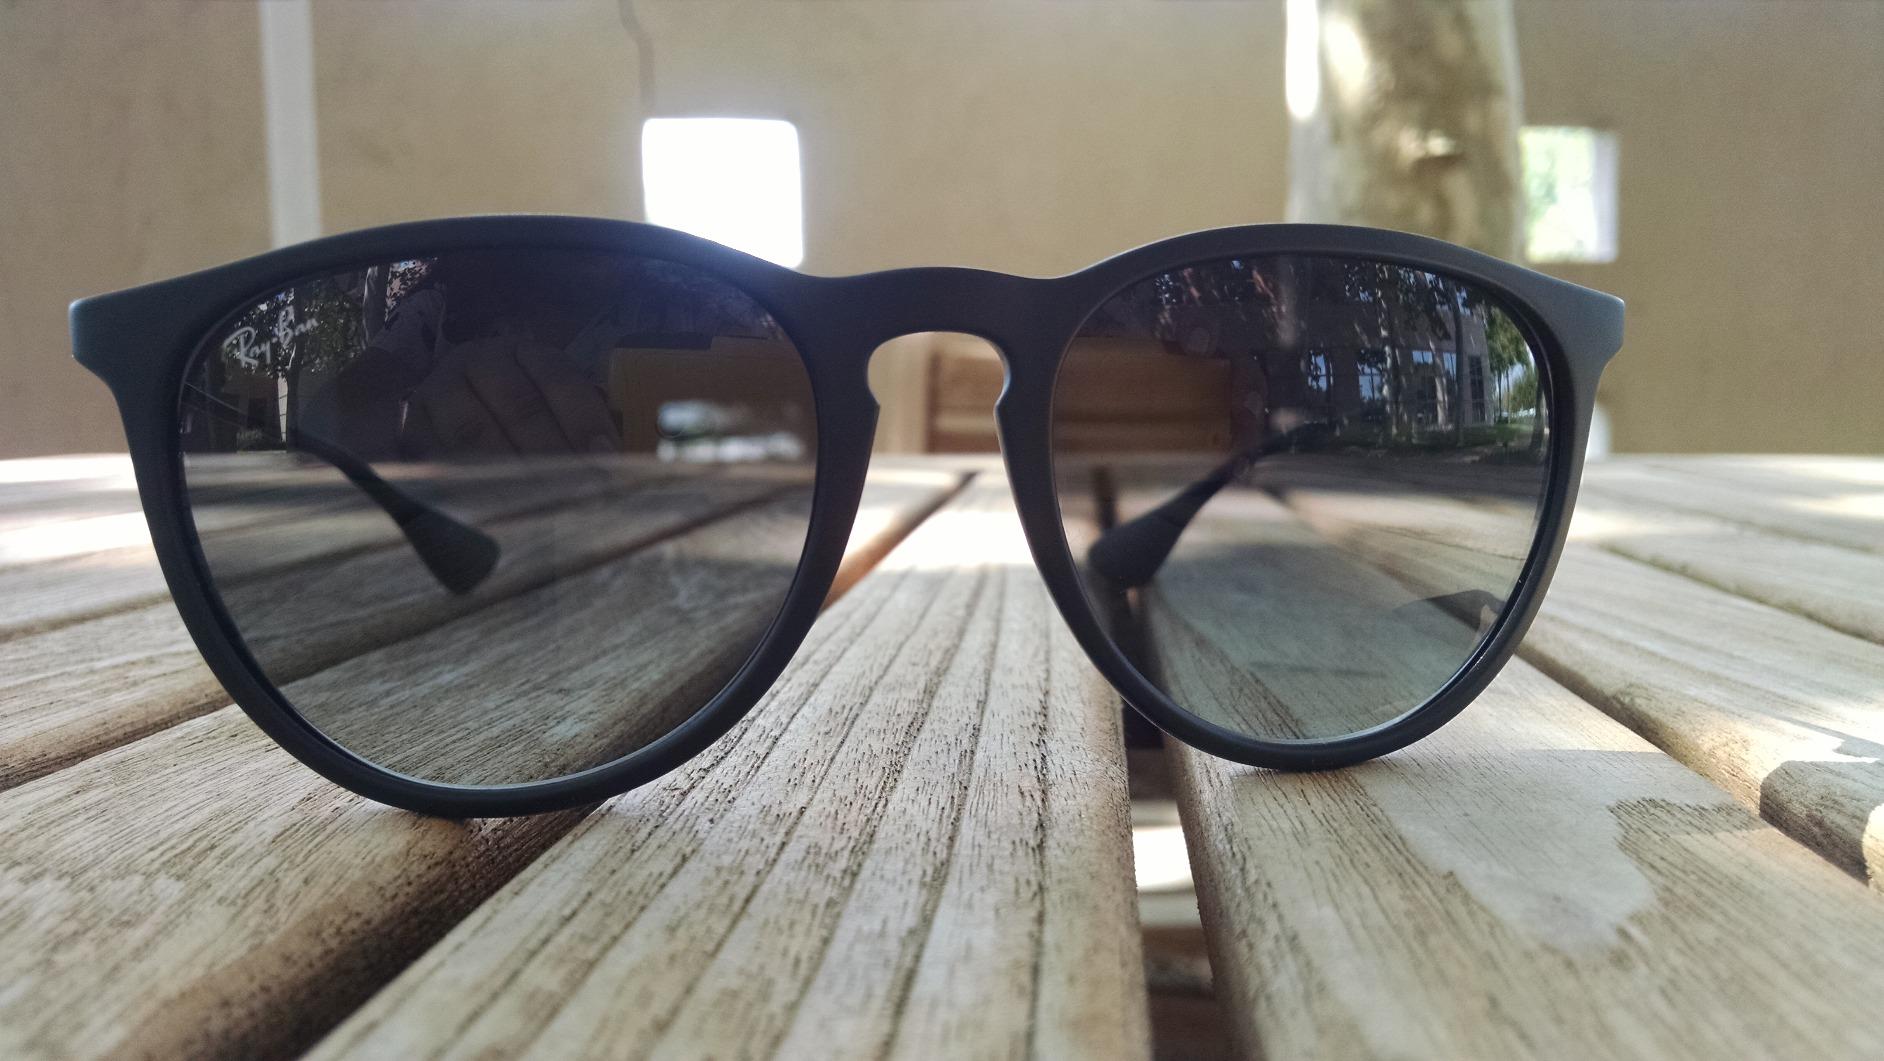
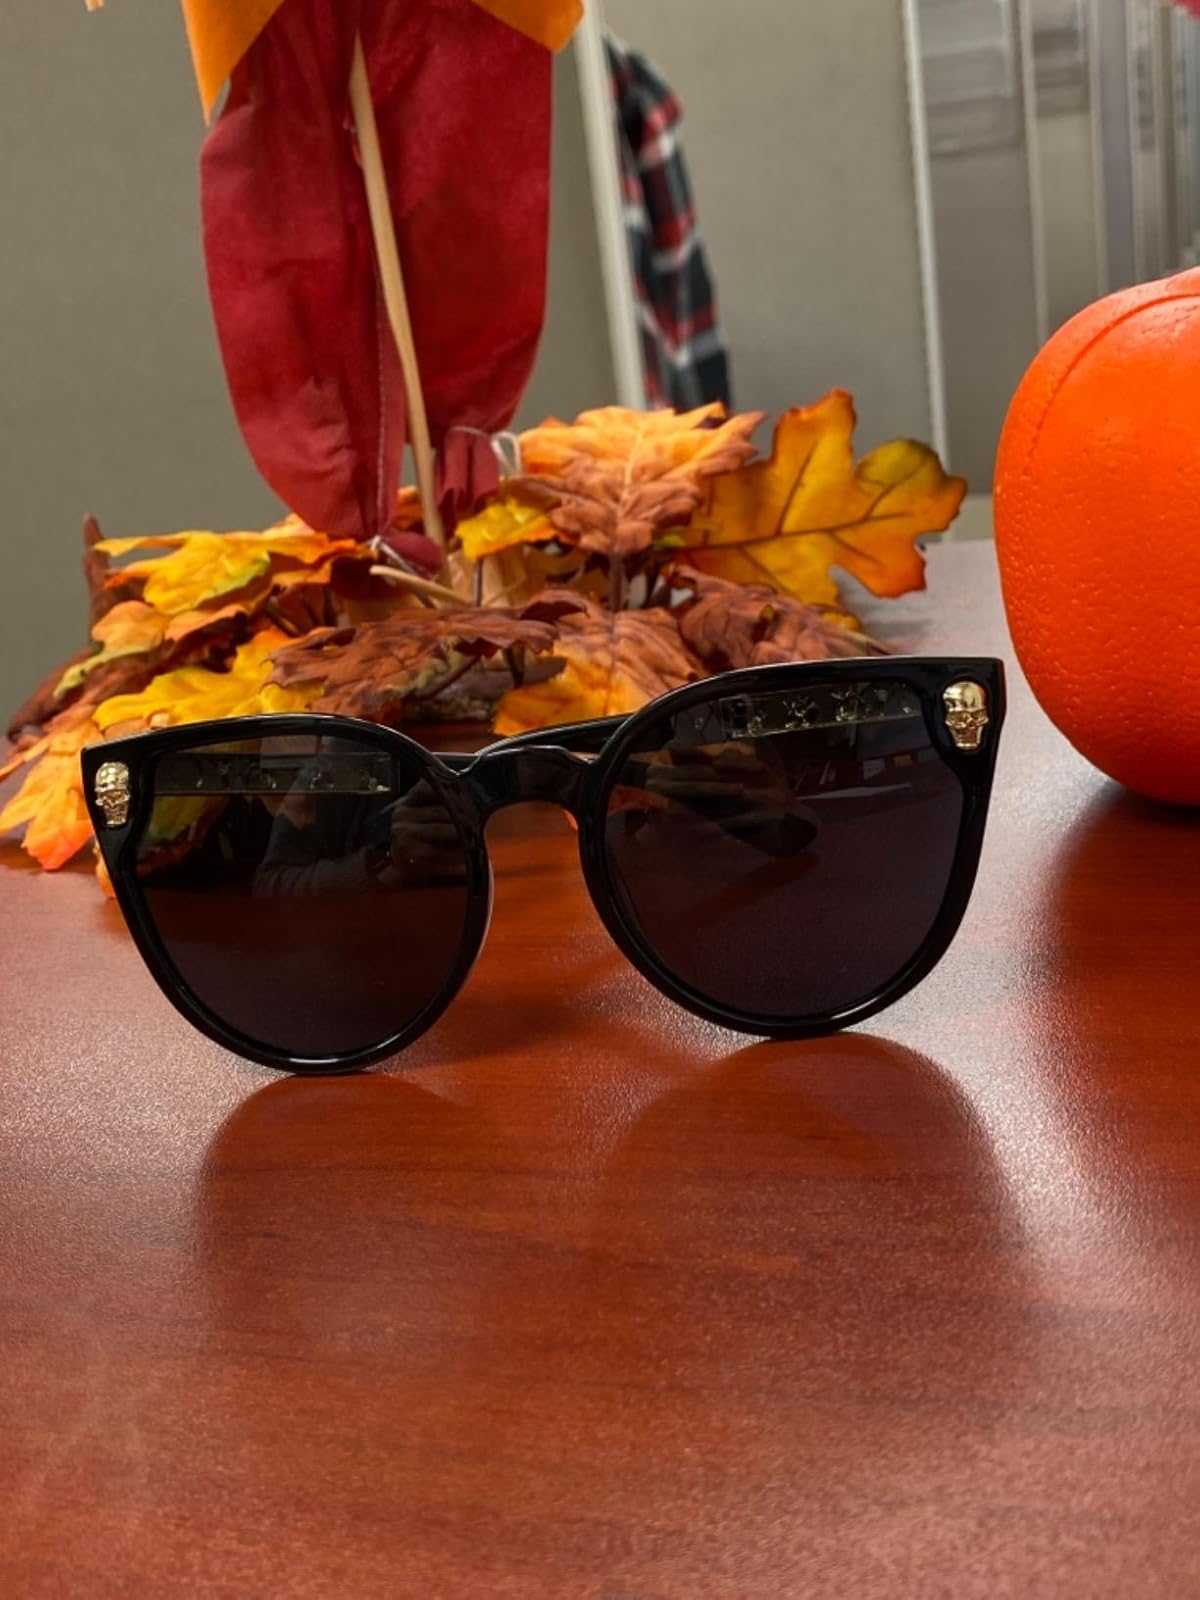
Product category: accessories_sunglasses
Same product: no